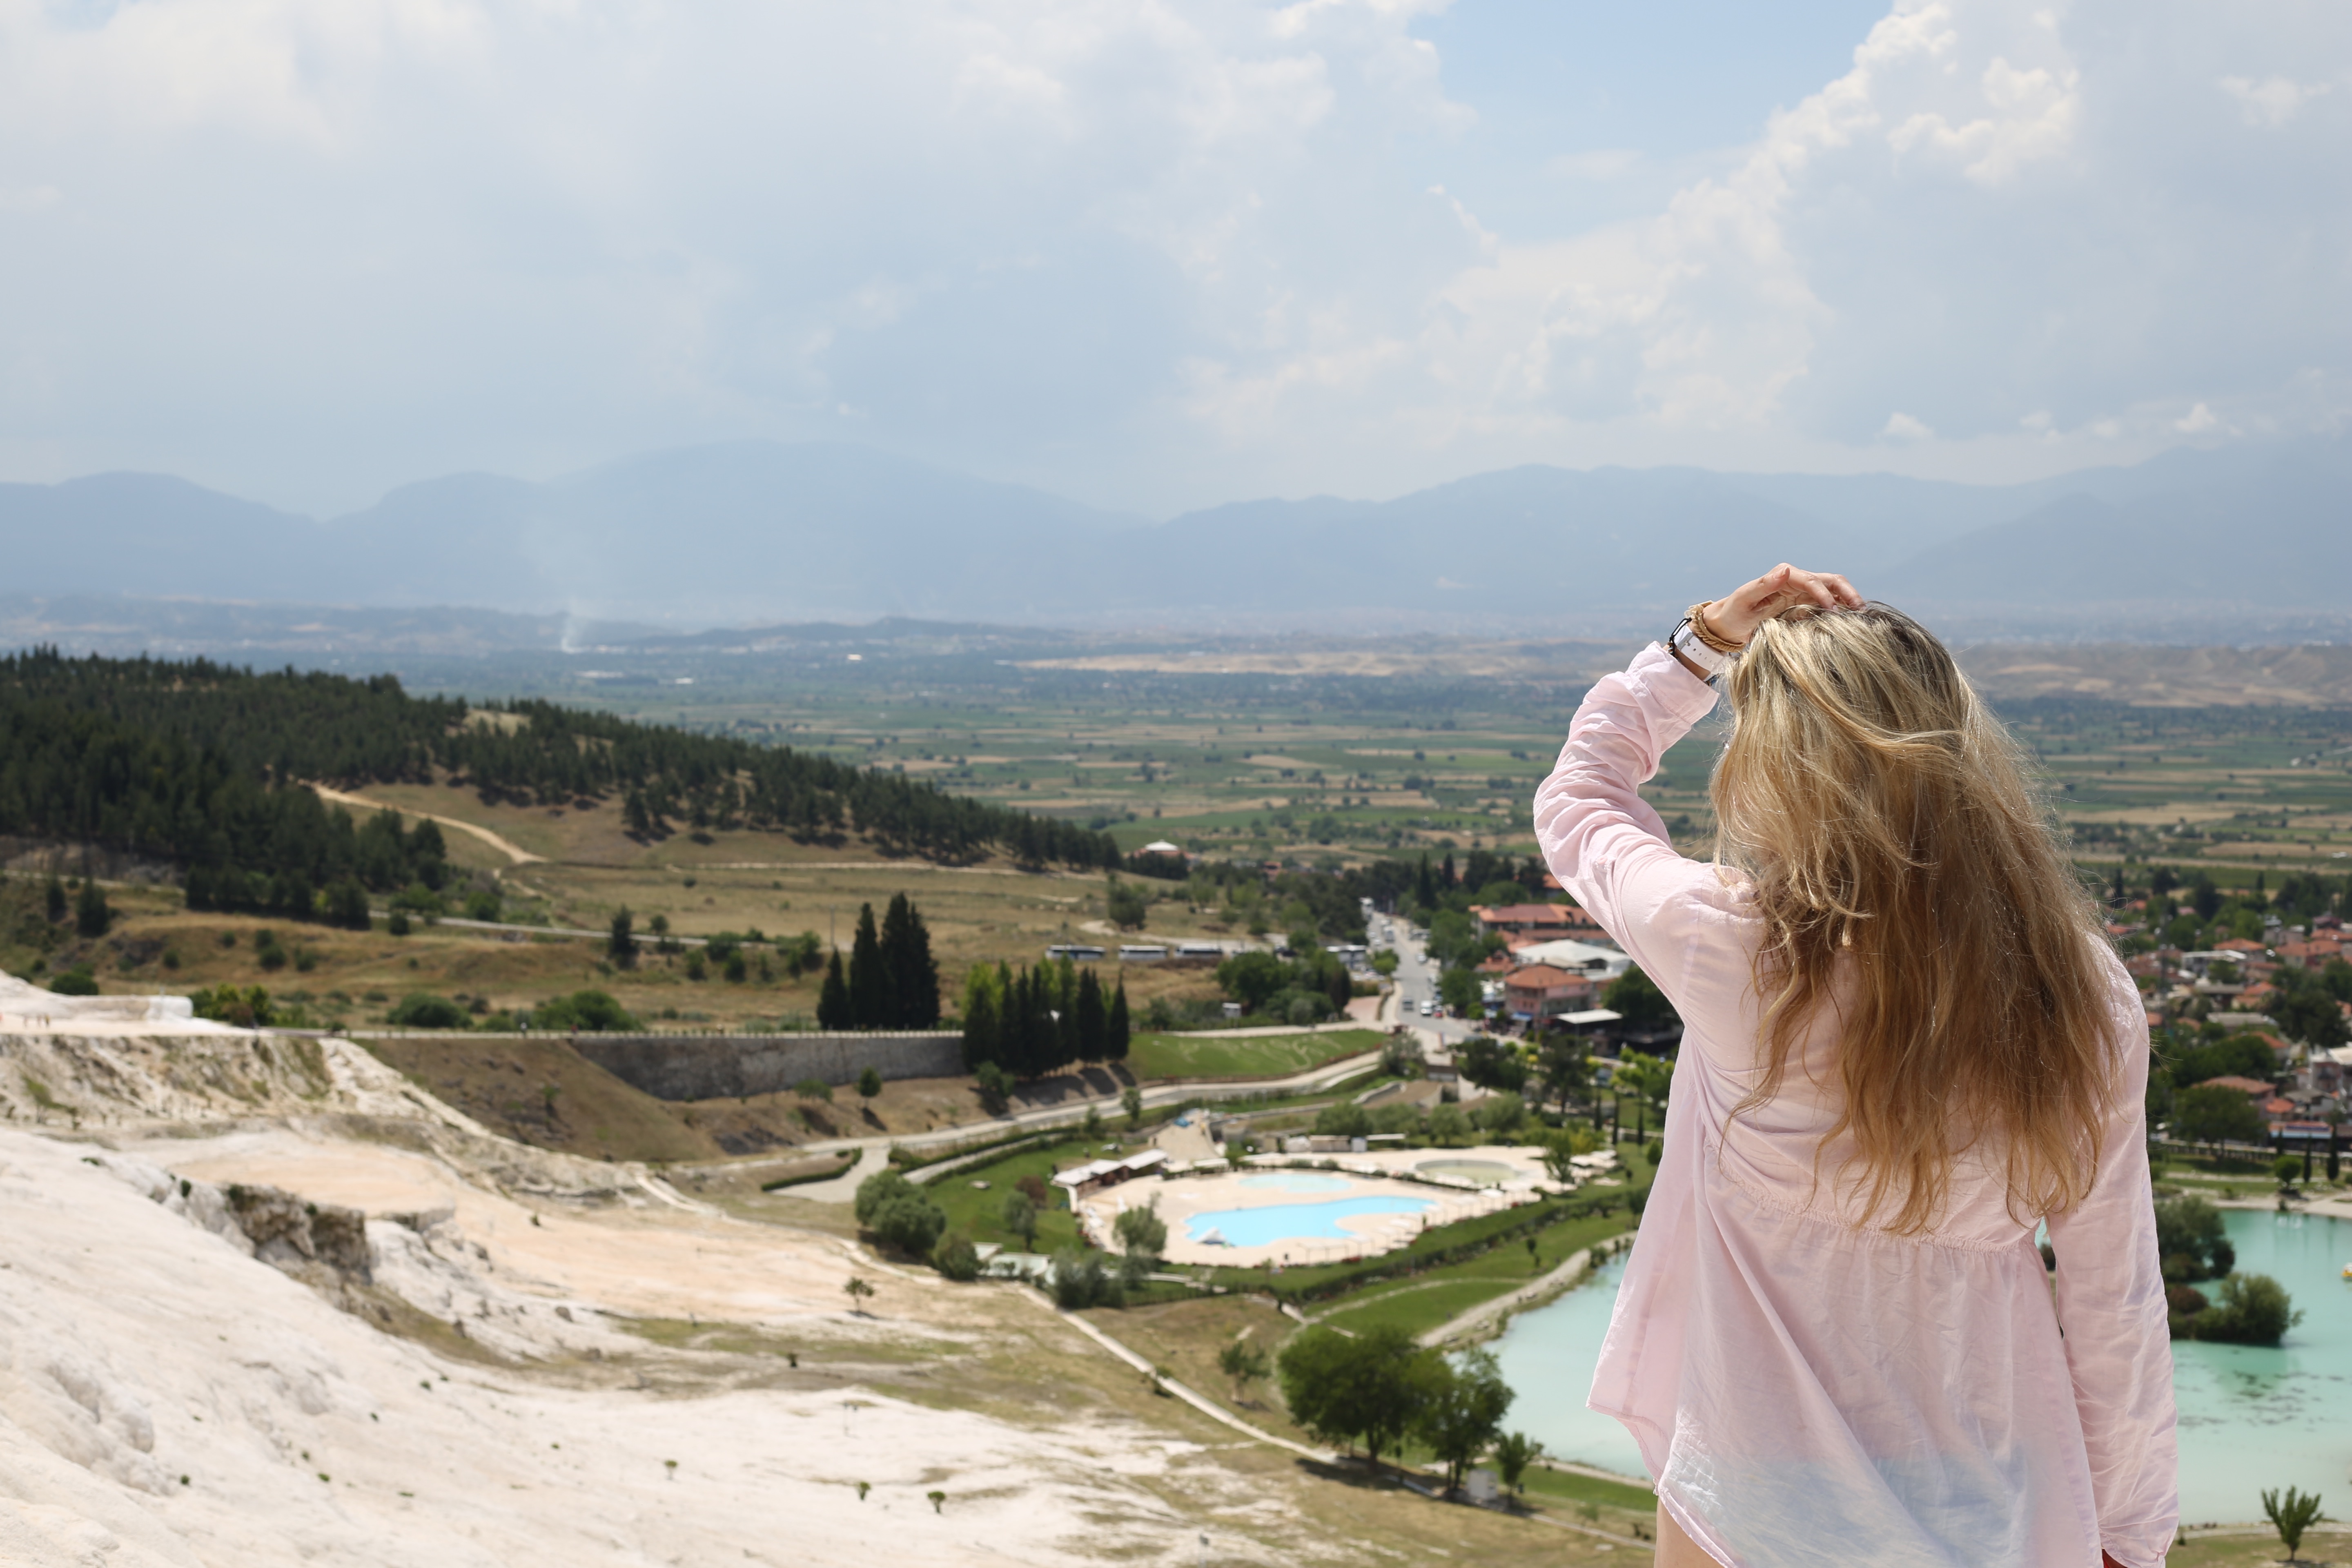
sea, mountain, hill, vacation, travel, tourism, rural area